Symbolist movement in Romania

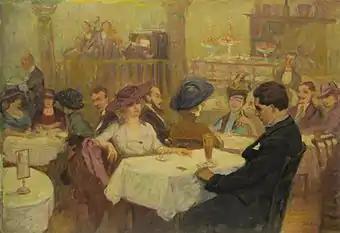
"La Oteteleșanu" ("Oteteleșanu's") or "La berărie" ("In the Beer-house"), 1915 satirical painting by the traditionalist Ștefan Dimitrescu

The blending of Symbolism and traditional art remained a characteristic of "Tinerimea" art. Nicolae Grigorescu, the academic Impressionist, was the respected "Tinerimea" forerunner, his status serving to moderate the Symbolist influence. However, according to some interpretations, Grigorescu's last works also bordered on Symbolism. A major figure among the "Tinerimea" group was Ștefan Luchian, whose canvasses and pastel drawings hesitate between Grigorescu's Impressionism, Art Nouveau and original research into new techniques. Luchian's colleague Nicolae Vermont was generally interested in classical forms of narrative painting, but also worked with typically Secession imagery, such as "Salome". Well liked by Dimitrie Anghel, painter Kimon Loghi cultivated a particularly sentimental style, late Symbolist with Secession echoes. Loghi, who was trained by the German Symbolist master Franz Stuck, enjoyed remarkable success, beginning in 1898, when he won a Munich Secession award. In 1900, he represented Romanian artists at the Universal Exposition. The somber works of Arthur Verona acclimatized Symbolism into forest landscapes and sacred art, while French Symbolist influences (Gustave Moreau, Pierre Puvis de Chavannes) took the forefront in gouaches by the aristocrat Eugen N. Ghika-Budești.